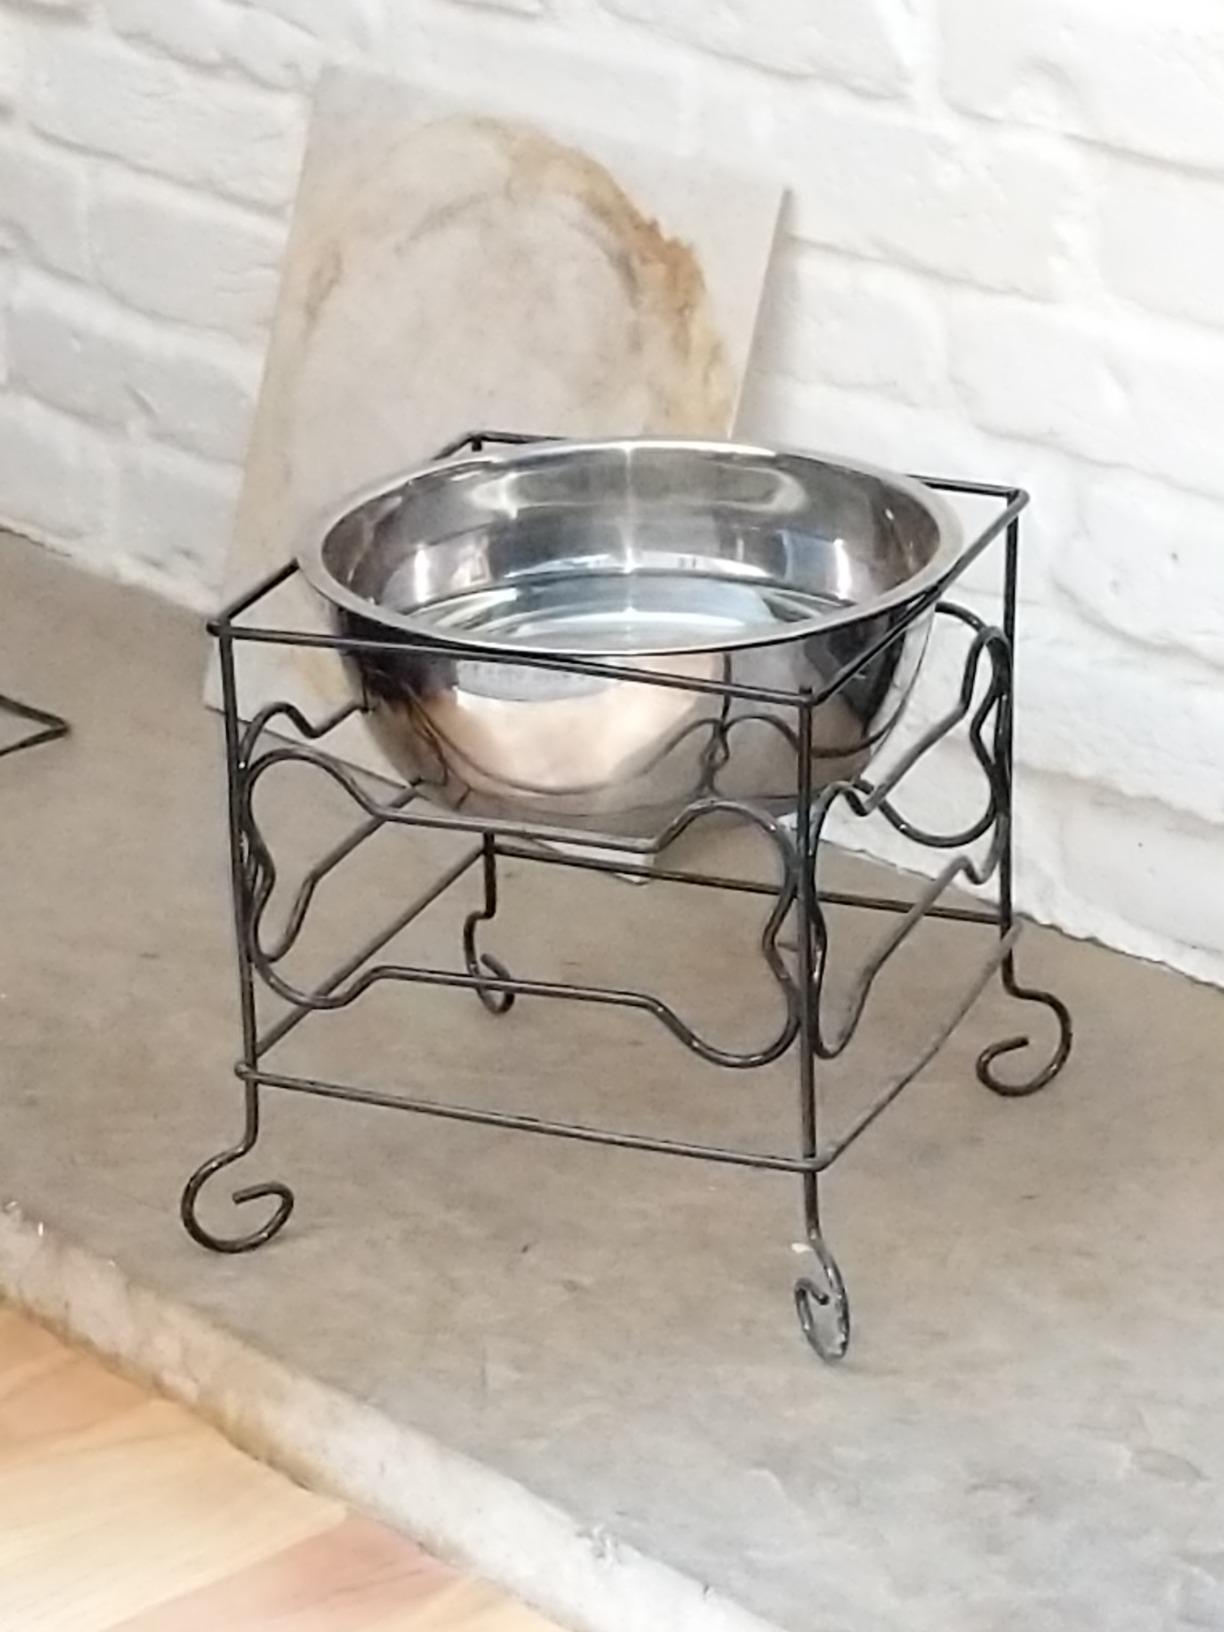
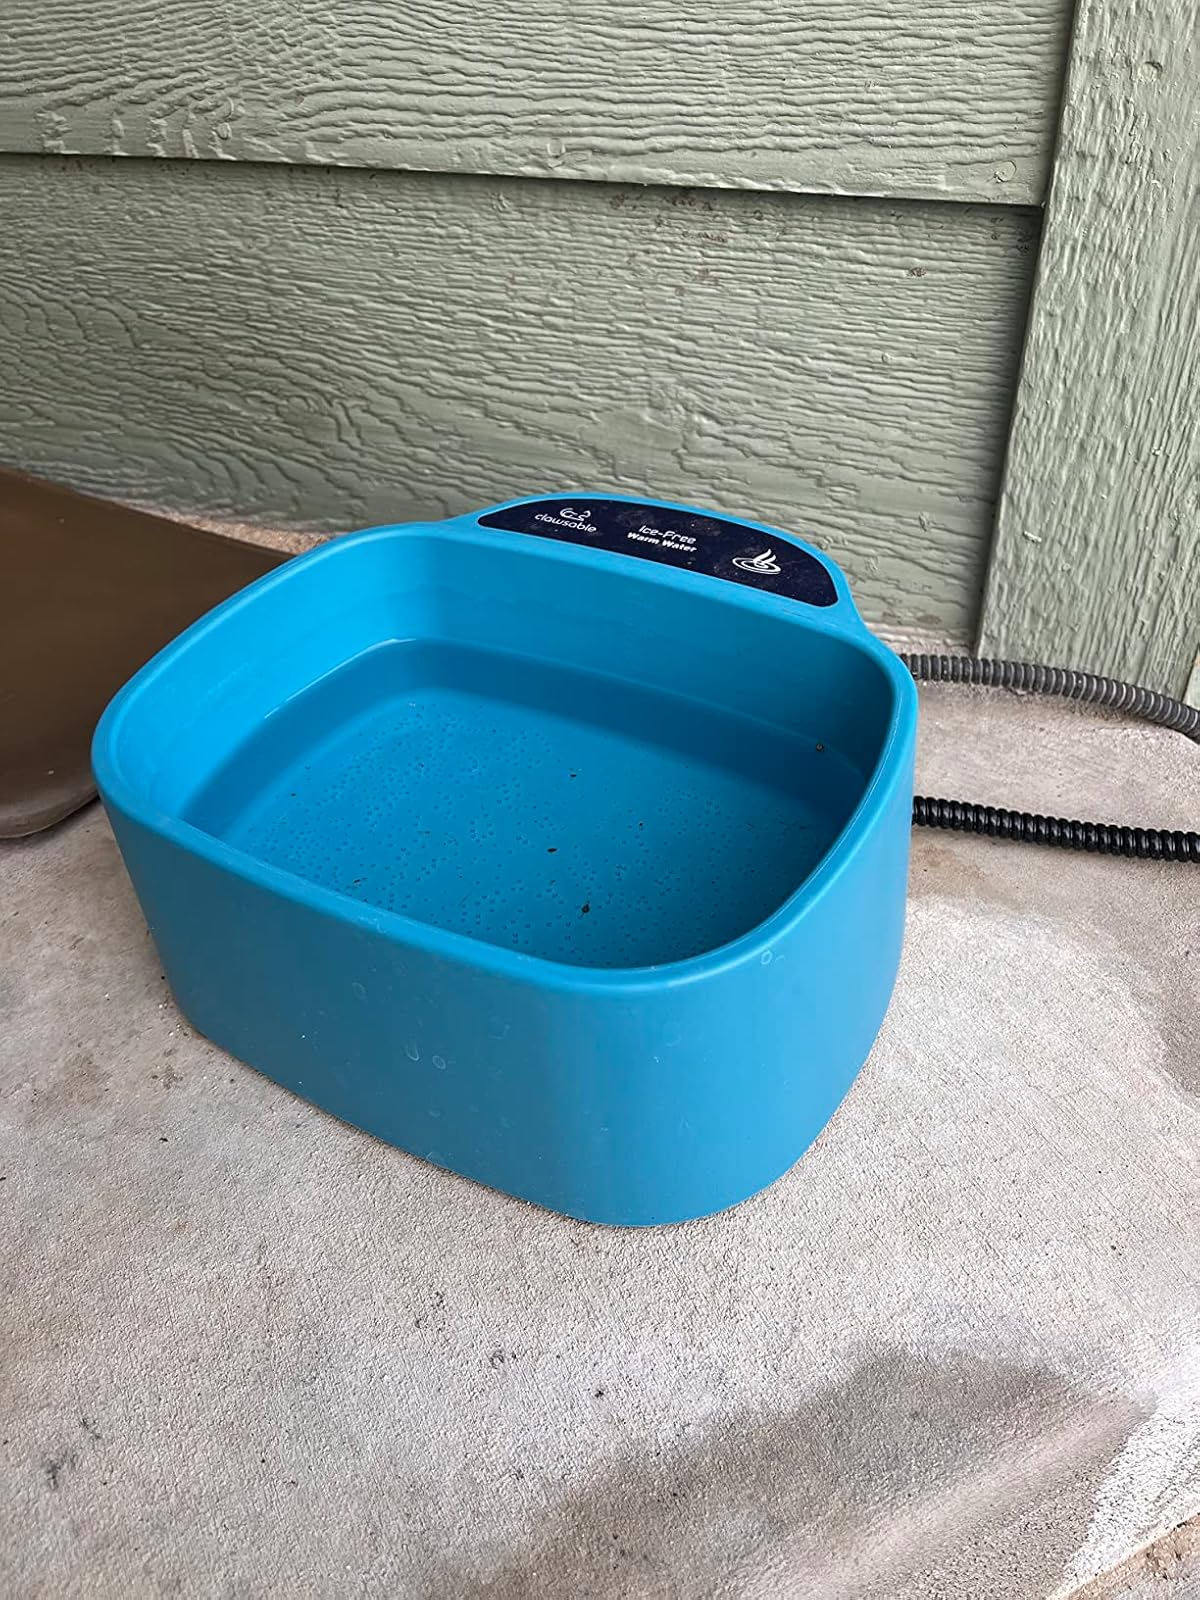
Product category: items_bowl
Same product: no